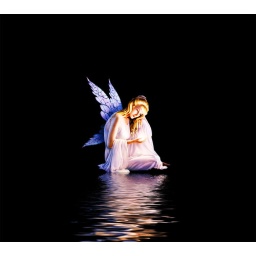
A beautiful angel in white dress sitting beside a river with some luminous object in hand is thinking about something.